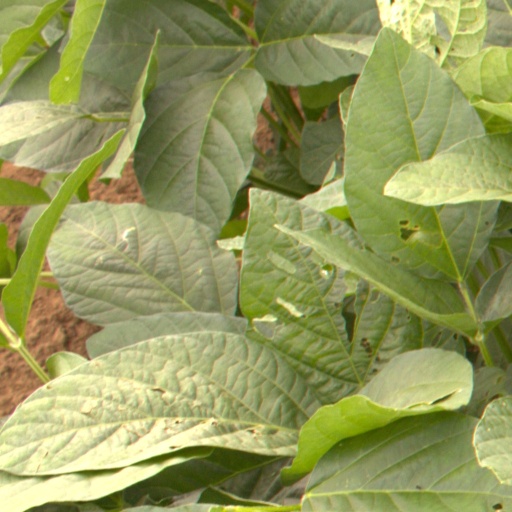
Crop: soybean